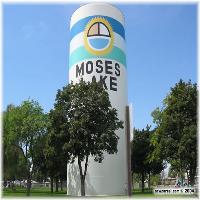
Weather: sun or clear